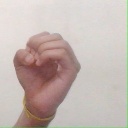
अक्षर: ऊ